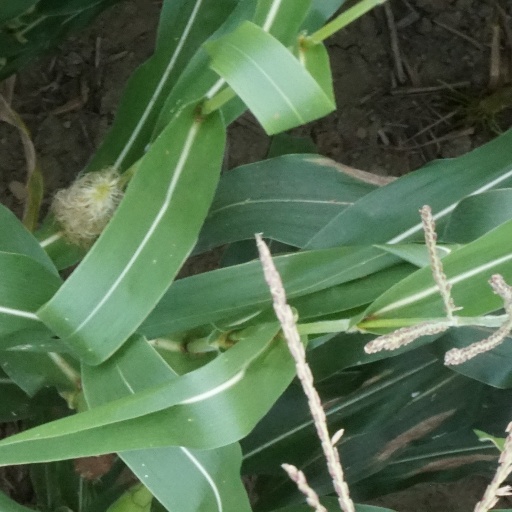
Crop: maize; corn